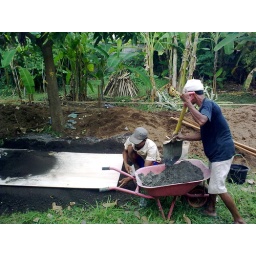
The boys today started making tiny little cement blocks to support the steel reo. No little plastic hats in bali